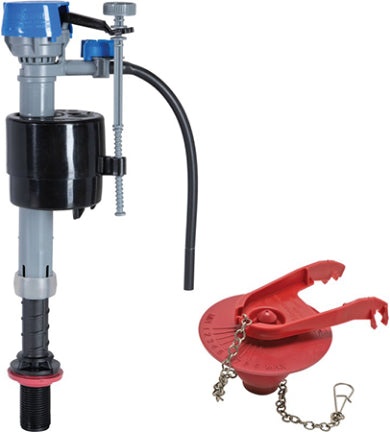
FLAPPER 2 IN REPAIR KIT
Two powerful high performance products to fix your fill and flush. Universal - Fits more 2" flush valves. 400H toilet fill valve offers quietest most powerful fill valve station. Tank and Bowl water level adjustment dials to customize the perfect flush and save. Adjustable flapper dial for max performance & water savings.
Brand: Fluidmaster
Category: Hardware > Plumbing > Plumbing Repair Kits > Toilet Repair Kits